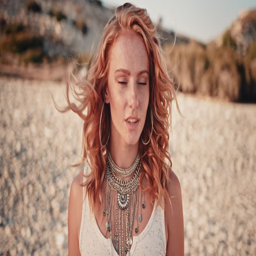
young woman in boho style on island summer holidays relaxing on the beach